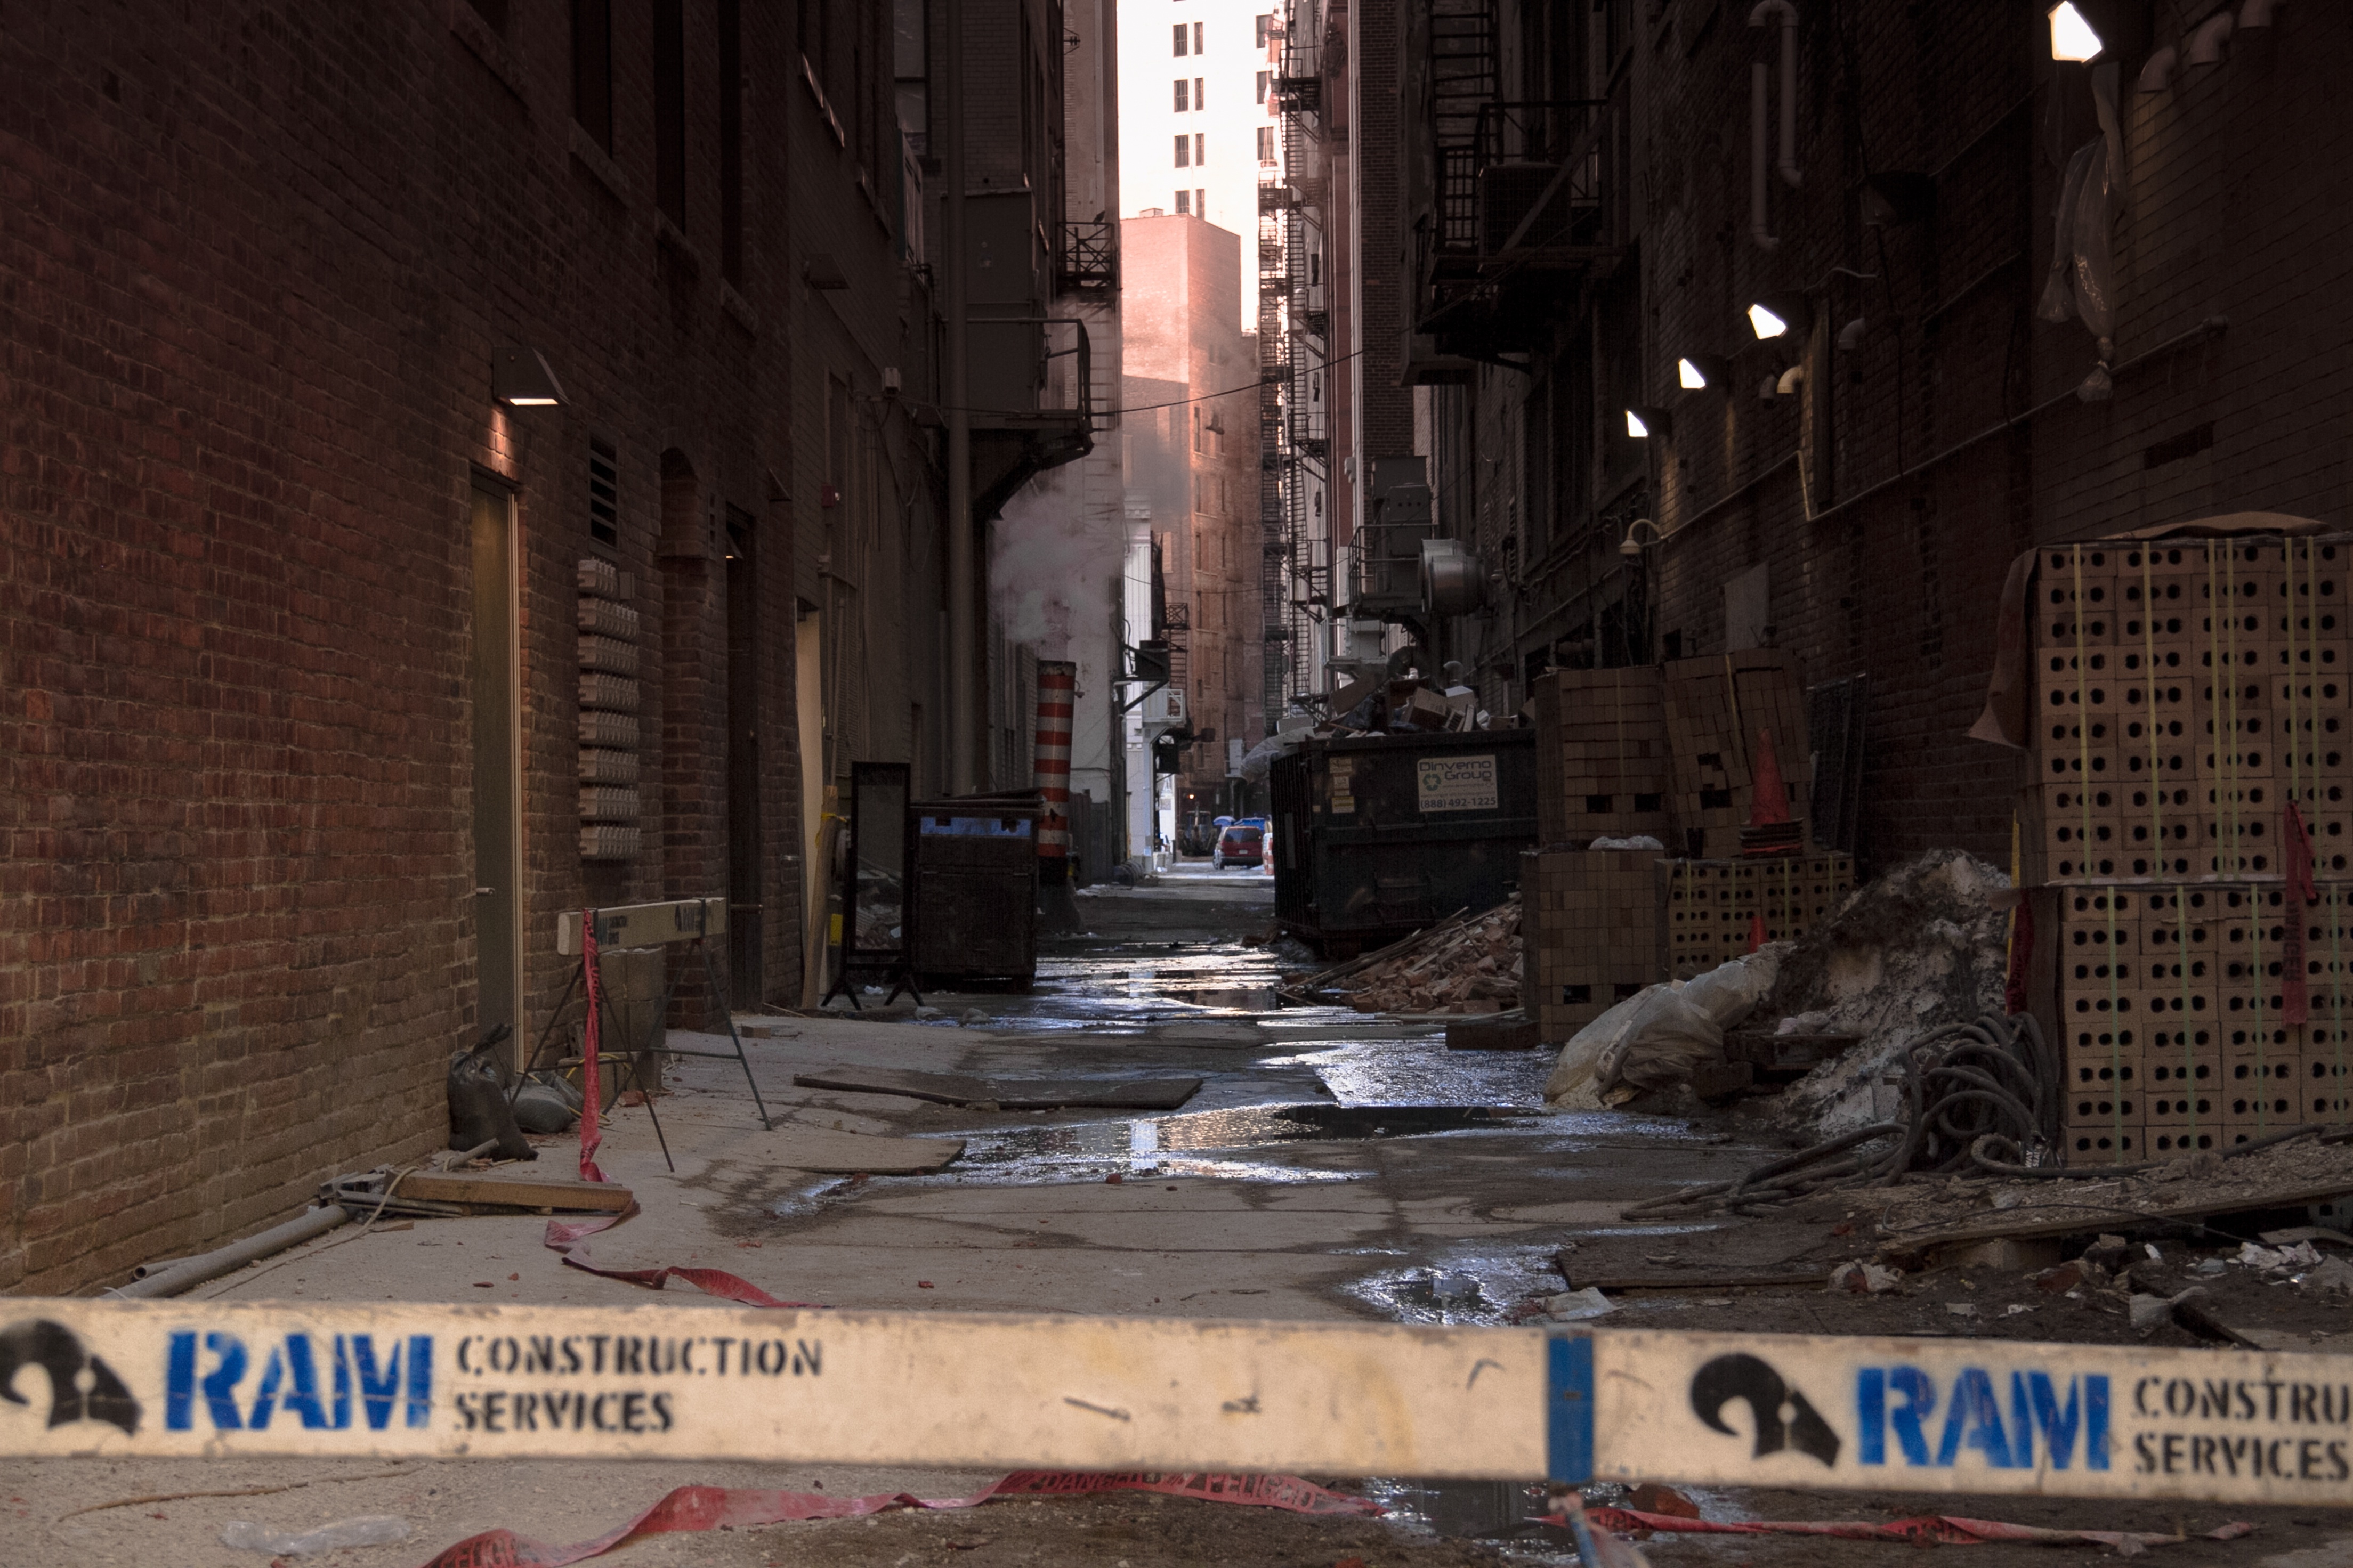
road, street, alley, infrastructure, screenshot, urban area